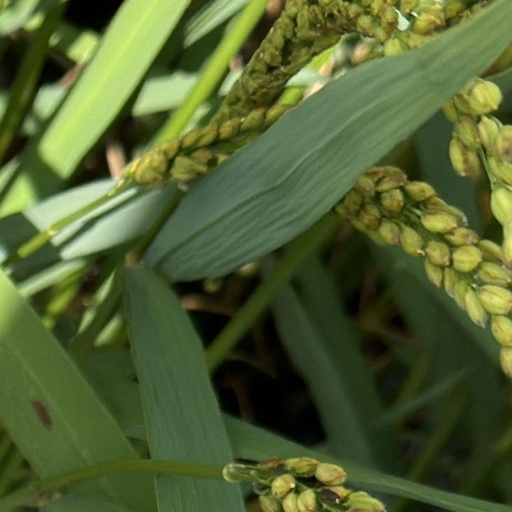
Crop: rice